Fairfield Methodist Schools

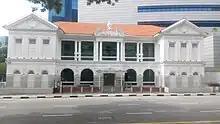
The old Fairfield Methodist Girls' School Building

Fairfield Methodist School (Primary) and Fairfield Methodist School (Secondary) are two schools located on Dover Road, Singapore. Founded in 1888 as the Telok Ayer Girls School, they are among the oldest primary and secondary schools in Singapore. Their current premises are at the neighbourhood of Dover in Queenstown, Central Singapore.